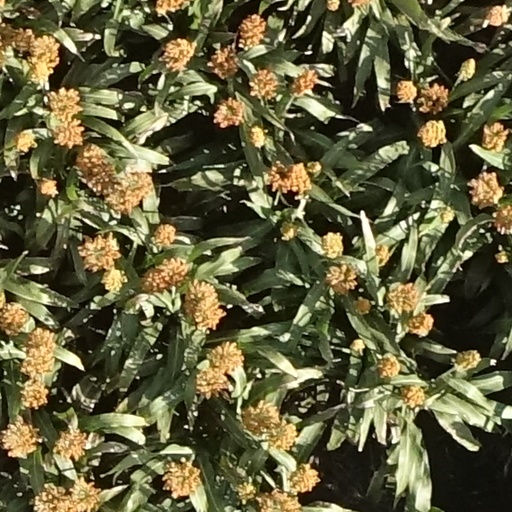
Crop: sorghum